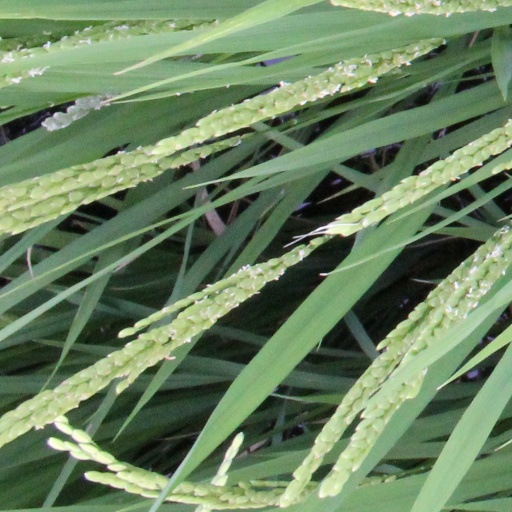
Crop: rice